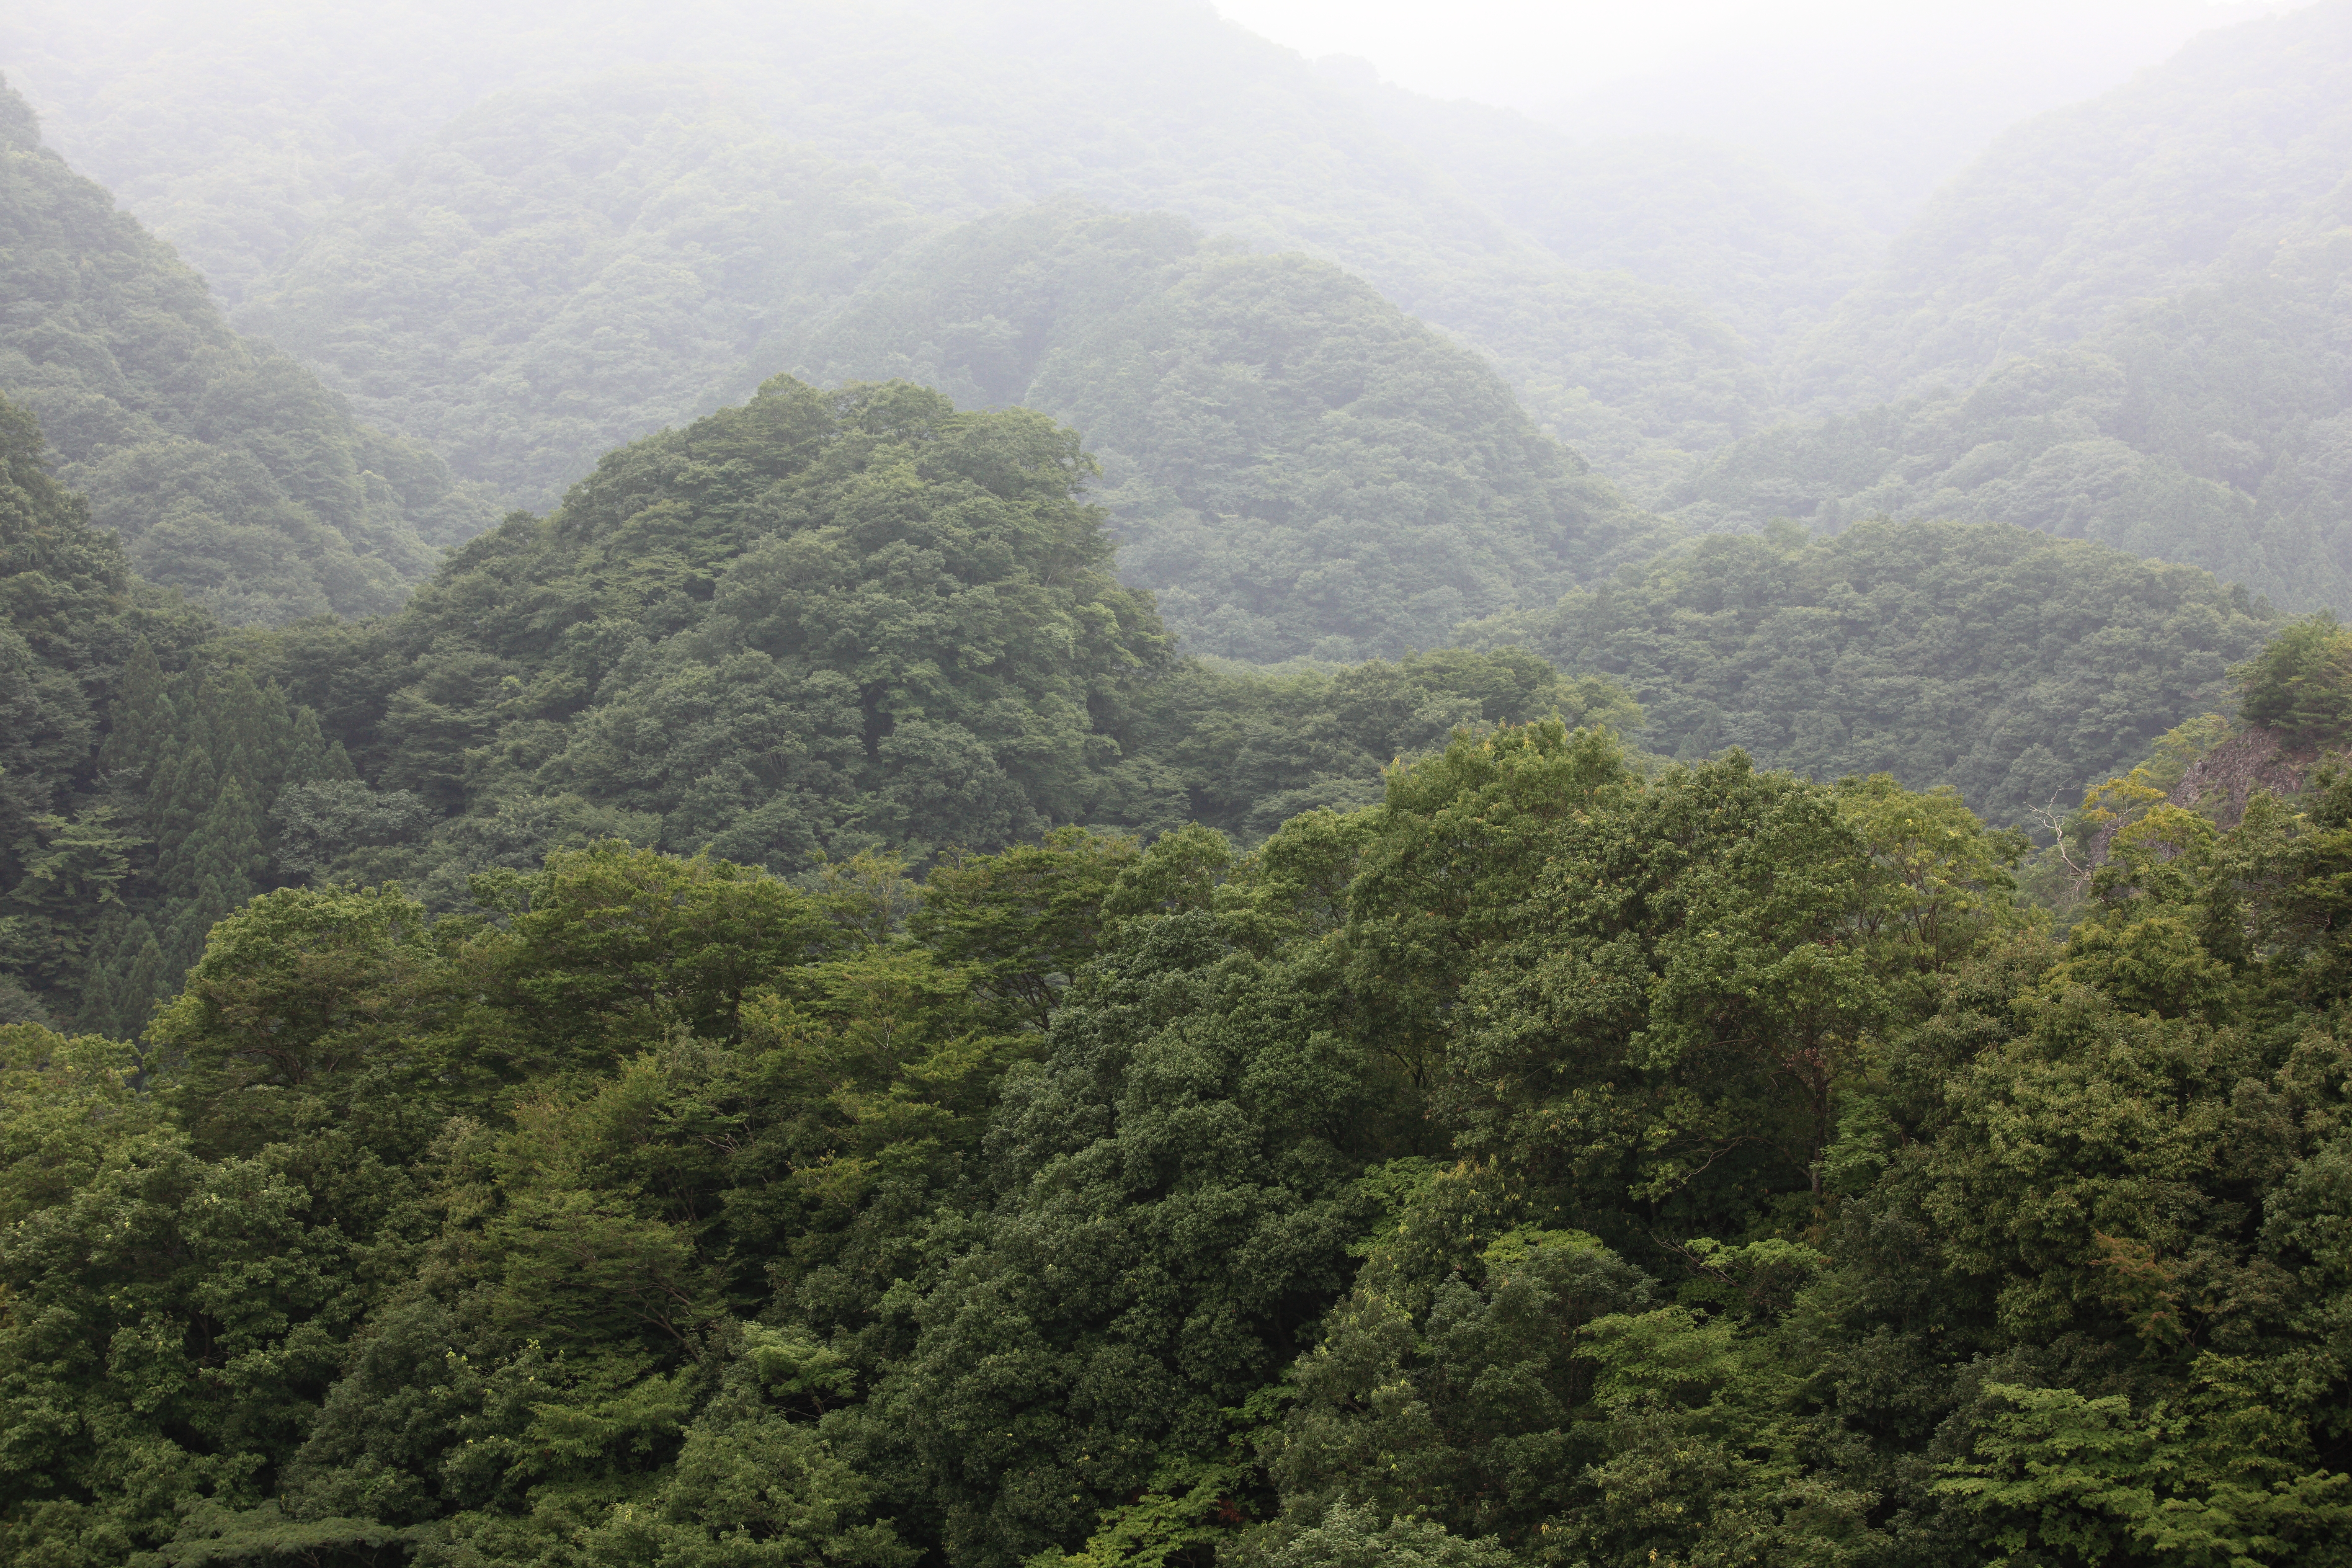
landscape, forest, wilderness, mountain, hill, adventure, view, valley, mountain range, high, jungle, canon, ridge, eos, vegetation, rainforest, plateau, 5d, hires, woodland, habitat, markii, ecosystem, hi, res, resolution, hill station, biome, old growth forest, natural environment, geographical feature, atmospheric phenomenon, mountainous landforms, temperate broadleaf and mixed forest, temperate coniferous forest